Brandon Soo Hoo

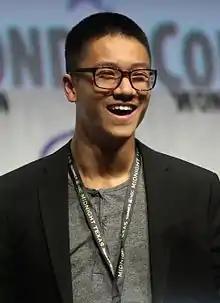
Soo Hoo at the 2017 WonderCon

Brandon Soo Hoo (born November 2, 1995) is an American actor and martial artist. He is known for playing Tran in the 2008 film "Tropic Thunder" and for his series regular role on the Cartoon Network sketch comedy series "Incredible Crew". Soo Hoo played Scott Fuller on the El Rey Network horror-drama series "", based on the film of the same name.